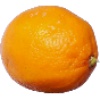
Label: Lemon Meyer 1